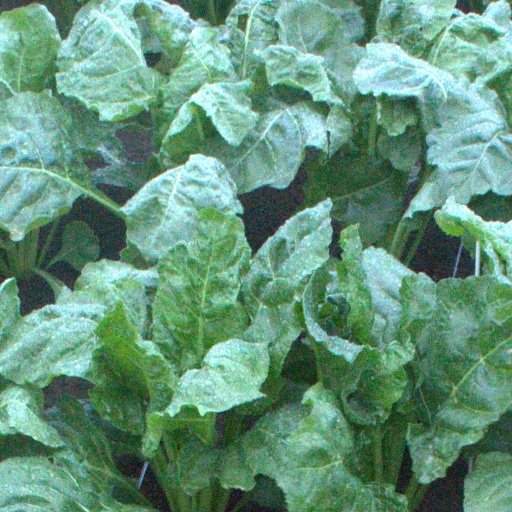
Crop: sugar beet